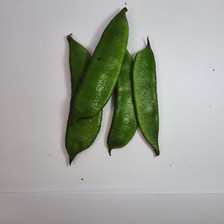
Label: Bean